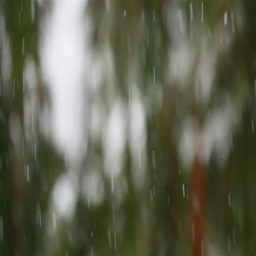
snow gently falls onto a snow covered cedar tree